Lake Bell

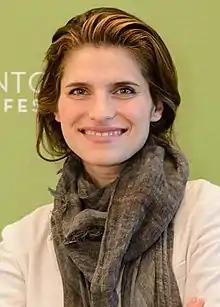
Bell at the 2013 Montclair Film Festival

Lake Siegel Bell (born March 24, 1979) is an American actress, screenwriter, and director. She has appeared in various television series, including "Boston Legal" (2004–2006), "Surface" (2005–2006), "How to Make It in America" (2010–2011), "Childrens Hospital" (2008–2016), and "Bless This Mess" (2019–2020) and in films including "Over Her Dead Body" (2008), "What Happens in Vegas" (2008), "It's Complicated" (2009), "No Strings Attached" (2011), "Million Dollar Arm" (2014), "No Escape" (2015), "Man Up" (2015), "The Secret Life of Pets" (2016), "Shot Caller" (2017), "Home Again" (2017), "The Secret Life of Pets 2" (2019), and "" (2022).